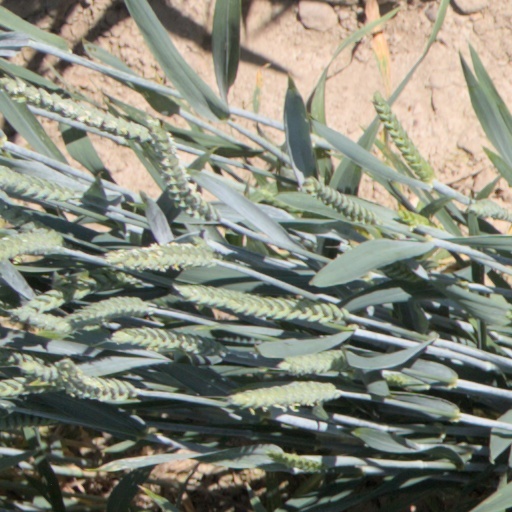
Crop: wheat